Hindi literature

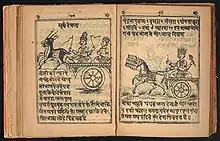
A depiction of Surya in an 1884 book, "Indrajalakala" (The Art of Magic); Jwala Prakash Press, Meerut

Modern Hindi literature has been heavily influenced by Bengali literature and the Bengal Renaissance. The person who brought realism in the Hindi prose literature was Premchand, who is considered the most revered figure in the world of Hindi fiction and progressive movement. Before Premchand, the Hindi literature revolved around fairy or magical tales, entertaining stories and religious themes. Premchand's novels have been translated into many other languages.